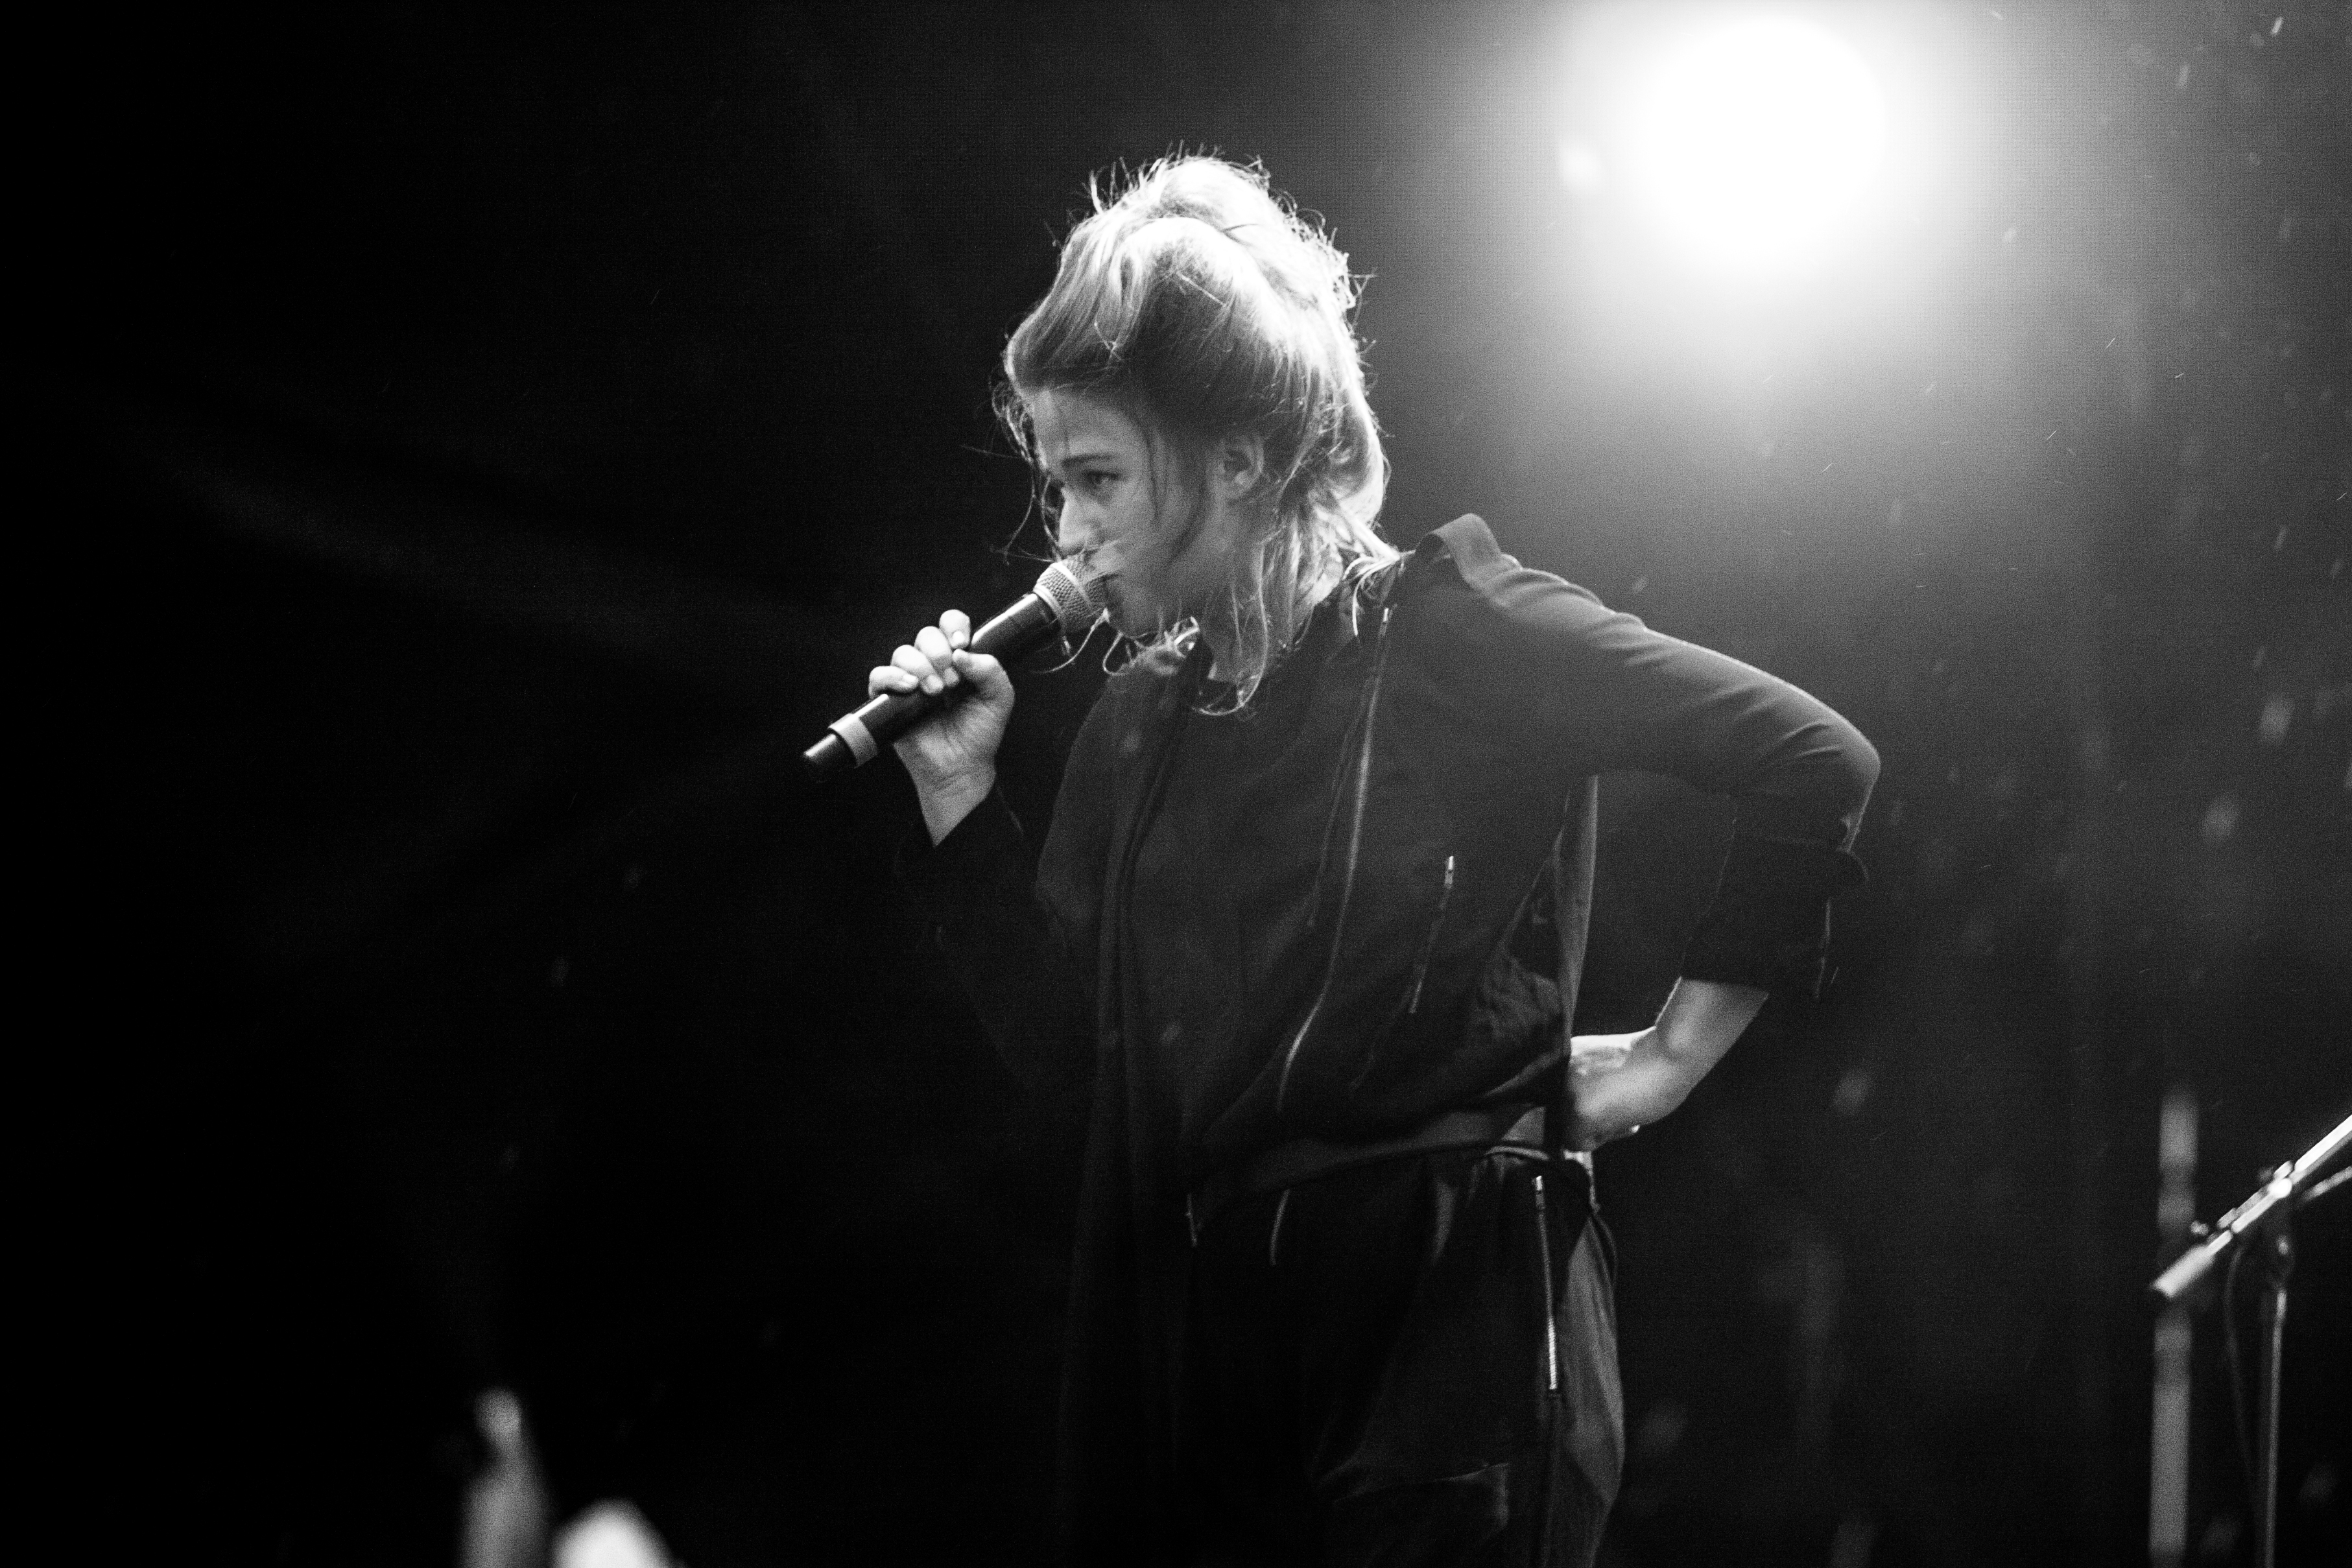
music, black and white, concert, live, canon, darkness, musician, black, monochrome, performance art, festival, 40d, stage, 2012, dour, dour2012, sue, selah, selahsue, performance, bassist, singing, guitarist, drummer, entertainment, performing arts, singer songwriter, rock concert, monochrome photography